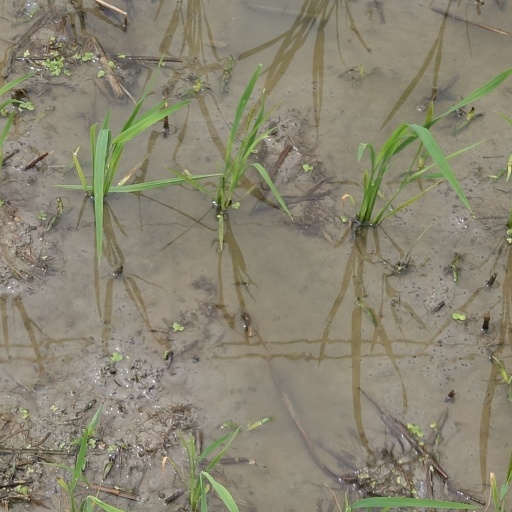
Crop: rice